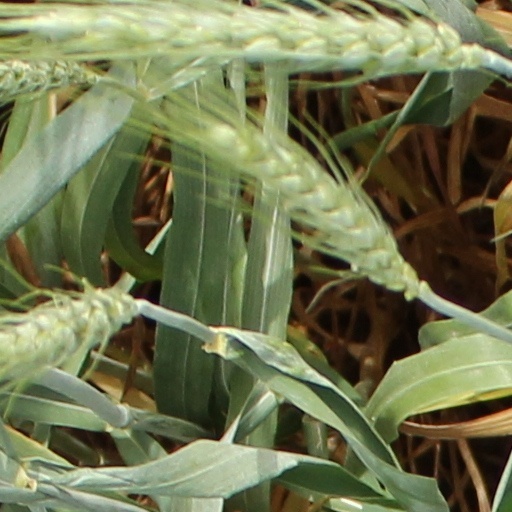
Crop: wheat